Australian Home Companion and Band of Hope Journal

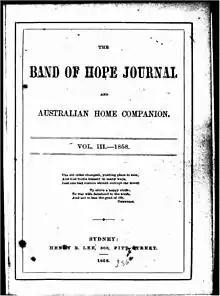
"Band of Hope Journal and Australian Home Companion" 2 January 1858

The paper has been digitised as part of the Australian Newspapers Digitisation Program project of the National Library of Australia. It was digitised in June 2011, in the first collaboration between the Digitisation and Photography Branch of the National Library of Australia and the Australian Newspapers Digitisation Program team.